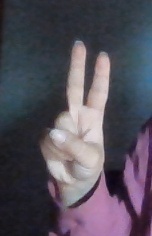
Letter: taa